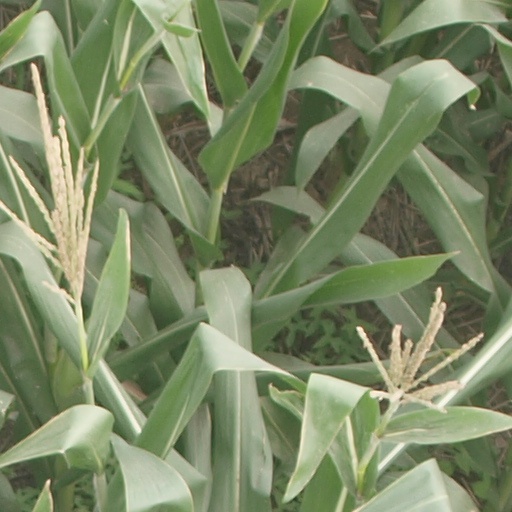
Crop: maize; corn